Driss El Himer

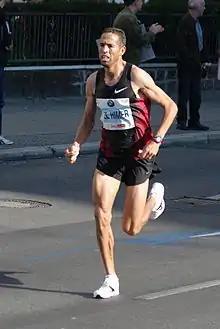
Driss El Himer, Berlin Marathon 2011

Driss El Himer (born 1 January 1974 in Khezazna, Morocco) is a Moroccan-French long-distance runner. He acquired French nationality by naturalization on 24 January 2001.